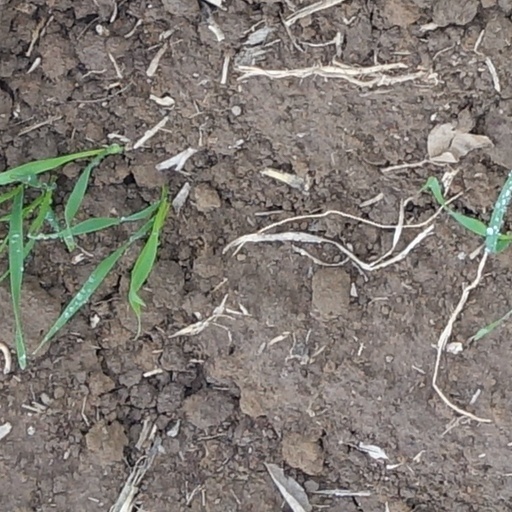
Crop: wheat